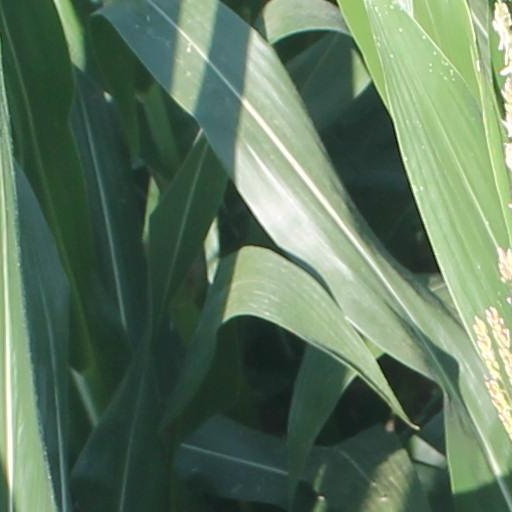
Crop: maize; corn